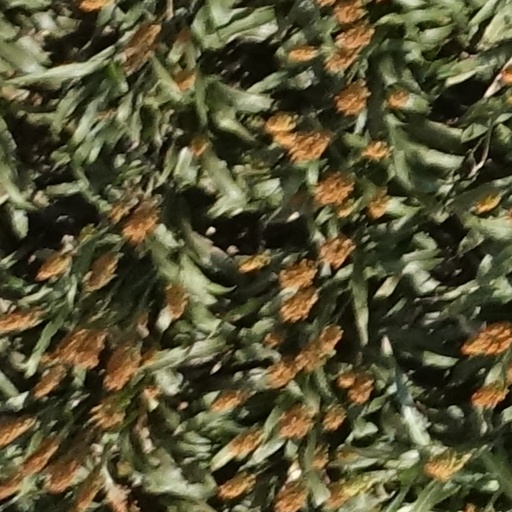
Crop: sorghum